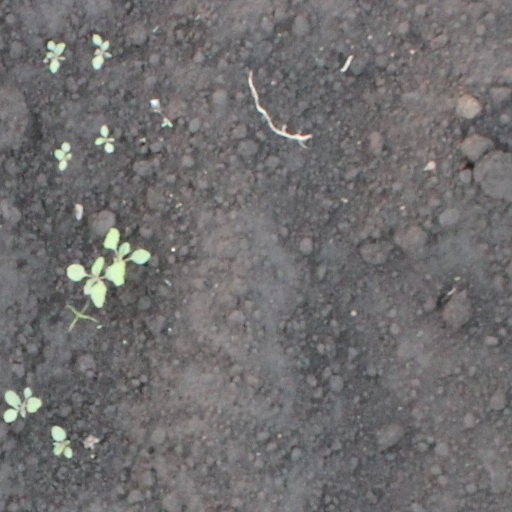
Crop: soybean